New Albany, Ohio

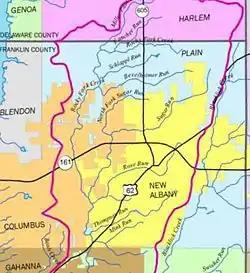
The course of the Rocky Fork Creek in New Albany (yellow) and Plain Township (blue), in the northeastern corner of Franklin County

The land of New Albany was founded in the center of Plain Township in 1837 by Nobel Landon and William Yantis. The land was split into lots measuring by and sold to new settlers. One theory about the name is that some of the original settlers migrated from the Albany, New York, area. Albany, Ohio was laid out in 1832, prior to the founding of New Albany. During its history, the community has also been known by the name of Hope.